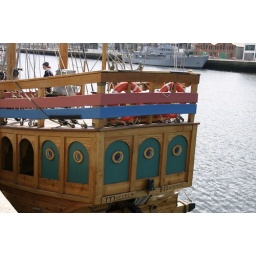
wooden tall ship built in the 1700's